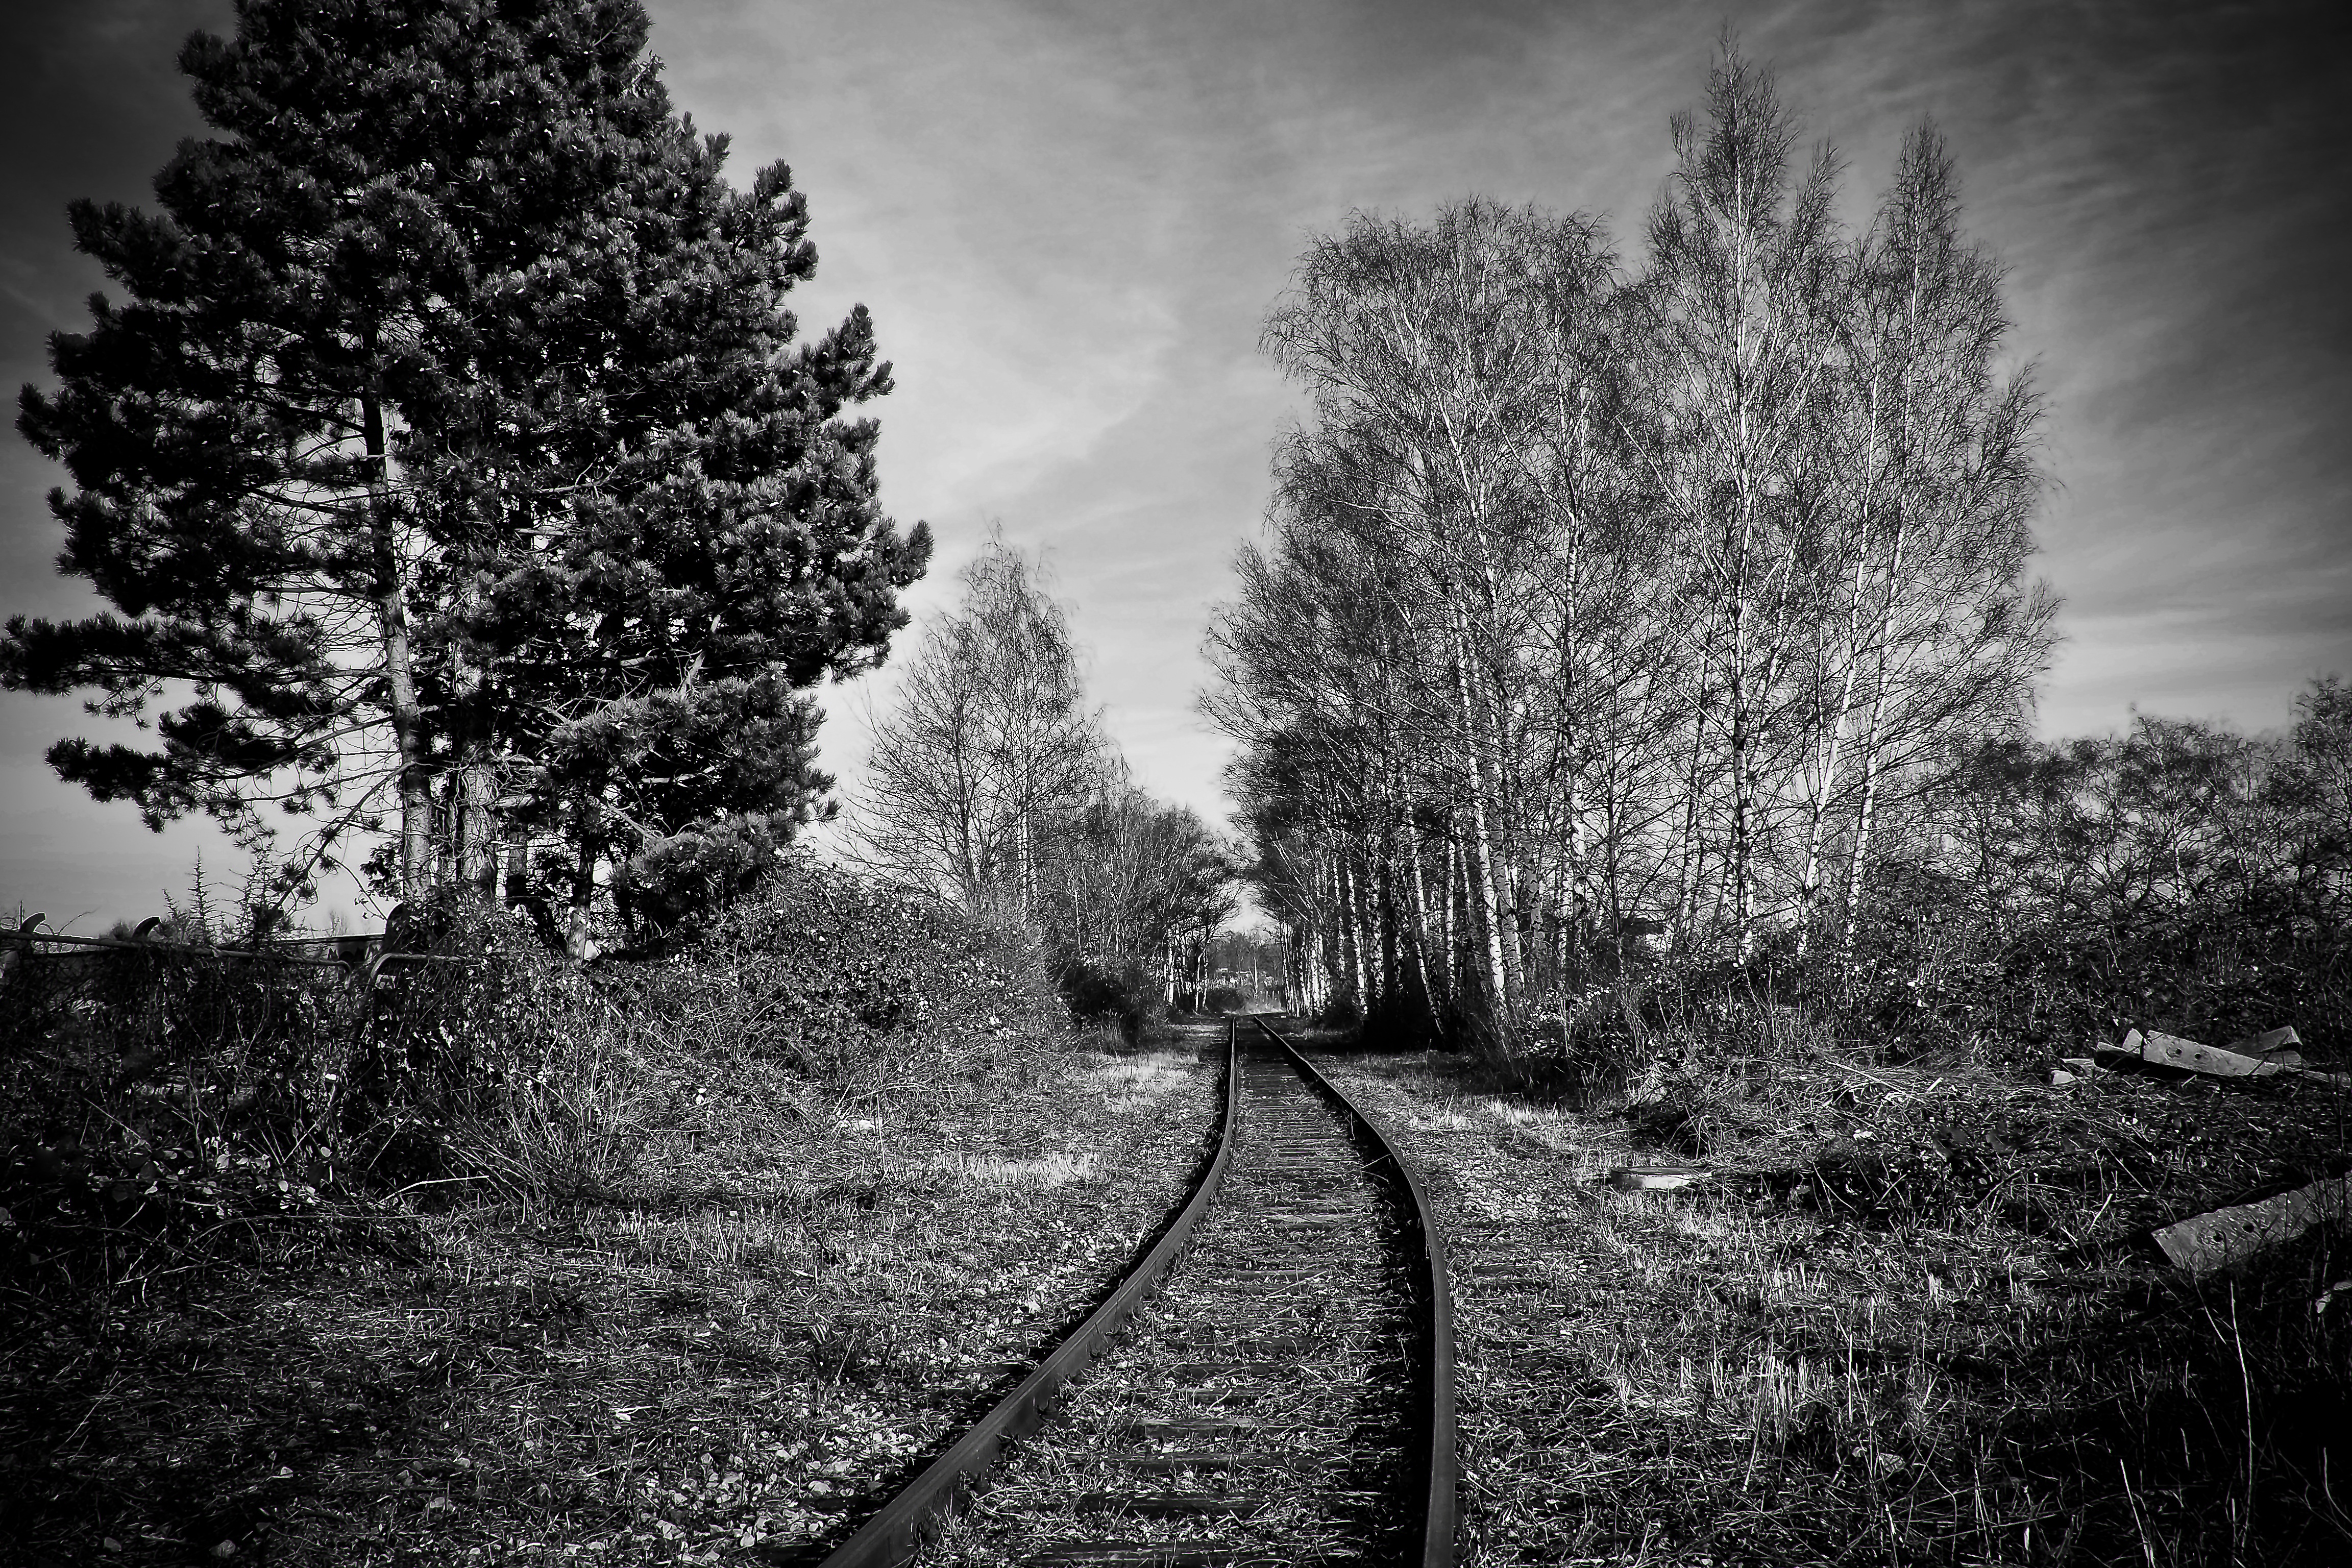
landscape, tree, nature, forest, snow, winter, black and white, plant, track, railway, photography, morning, old, train, mystical, transport, autumn, broken, darkness, industry, decay, monochrome, lonely, season, black white, weathered, mysterious, transience, gravel, loneliness, weird, still, rusted, railways, mood, past, seemed, leave, stainless, gleise, railway tracks, lost places, break up, track bed, threshold, shut down, monochrome photography, atmospheric phenomenon, woody plant